Andy Capp: The Game

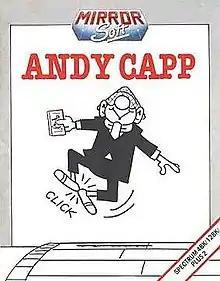
Original Mirrorsoft Cover Art

Andy Capp: The Game is a video game for the Commodore 64, Amstrad CPC, and ZX Spectrum that is all about controlling the main character "Andy Capp". The game is based on the comic strip of the same name from the "Daily Mirror", the British newspaper published by Mirrorsoft's parent company, Mirror Group Newspapers. Specifically released for Christmas of 1987, "Andy Capp: The Game" was intended to be a holiday blockbuster in both North America and Europe.